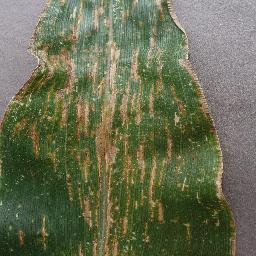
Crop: corn
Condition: (maize)_cercospora_spot_gray_spot